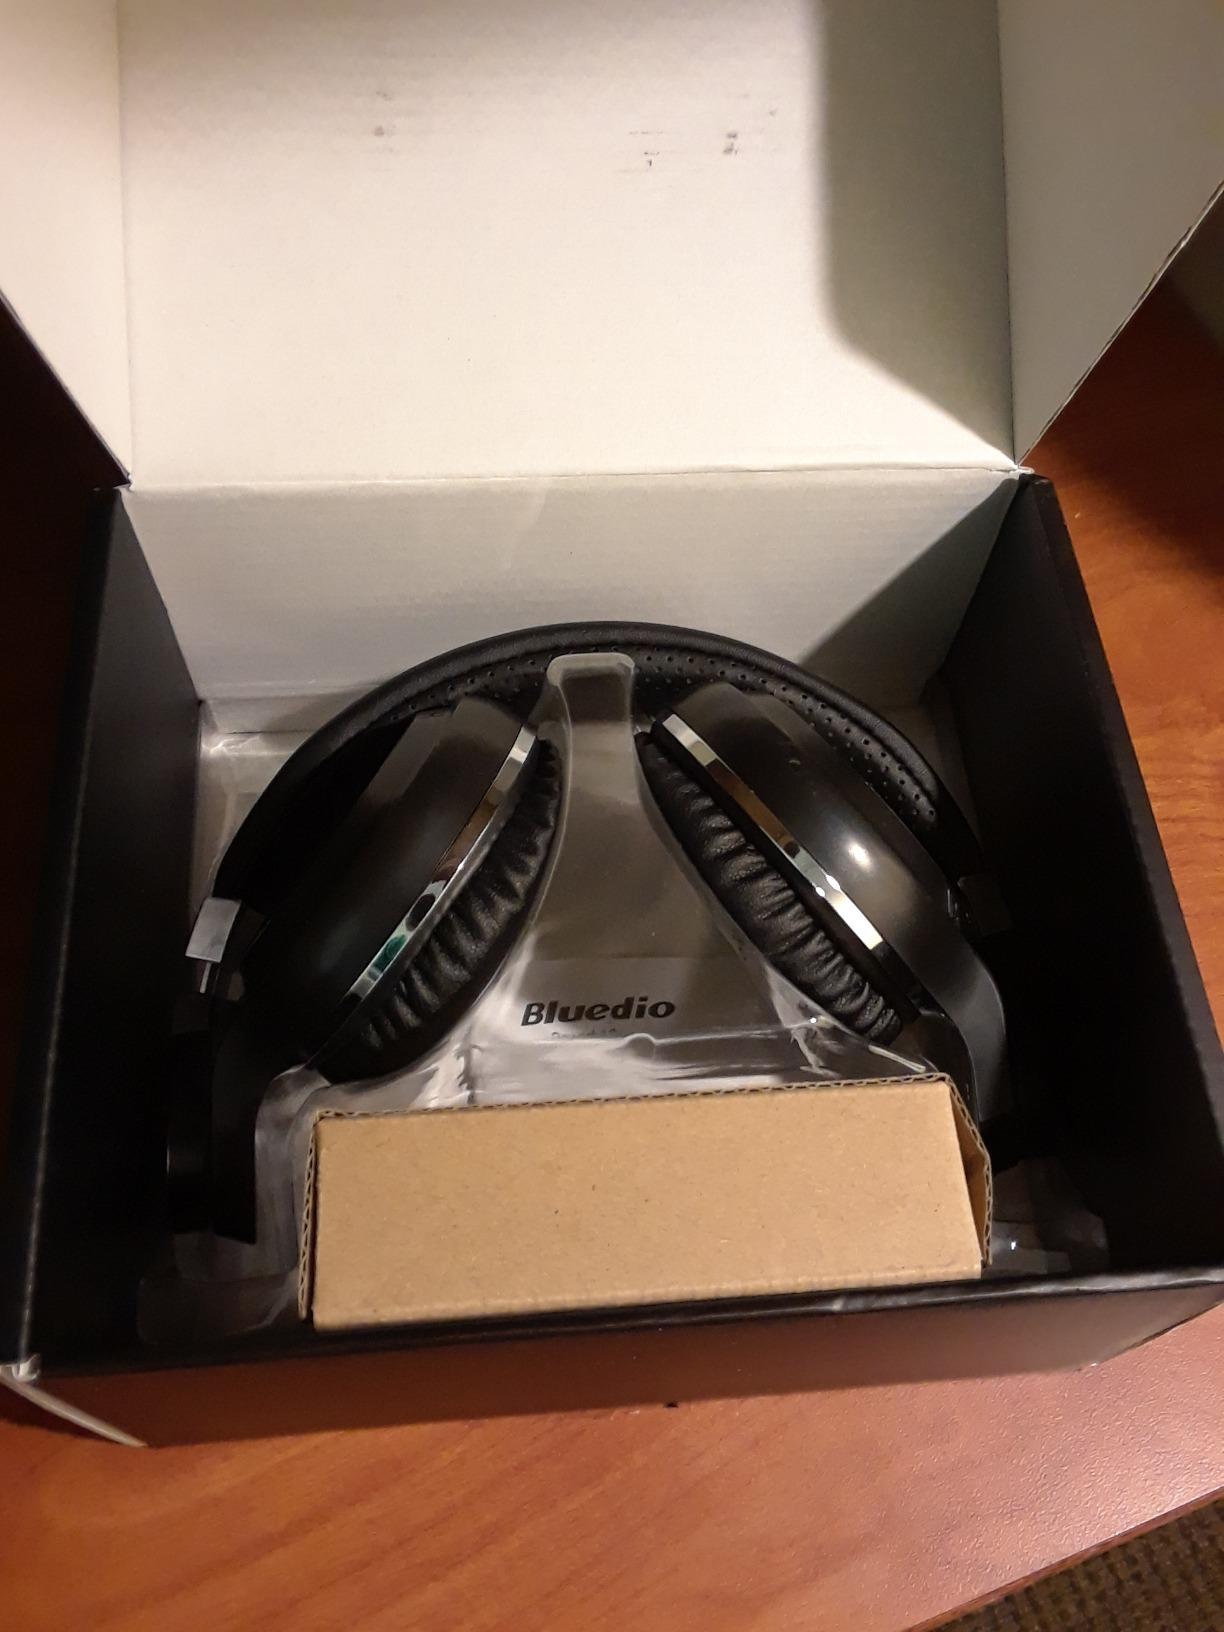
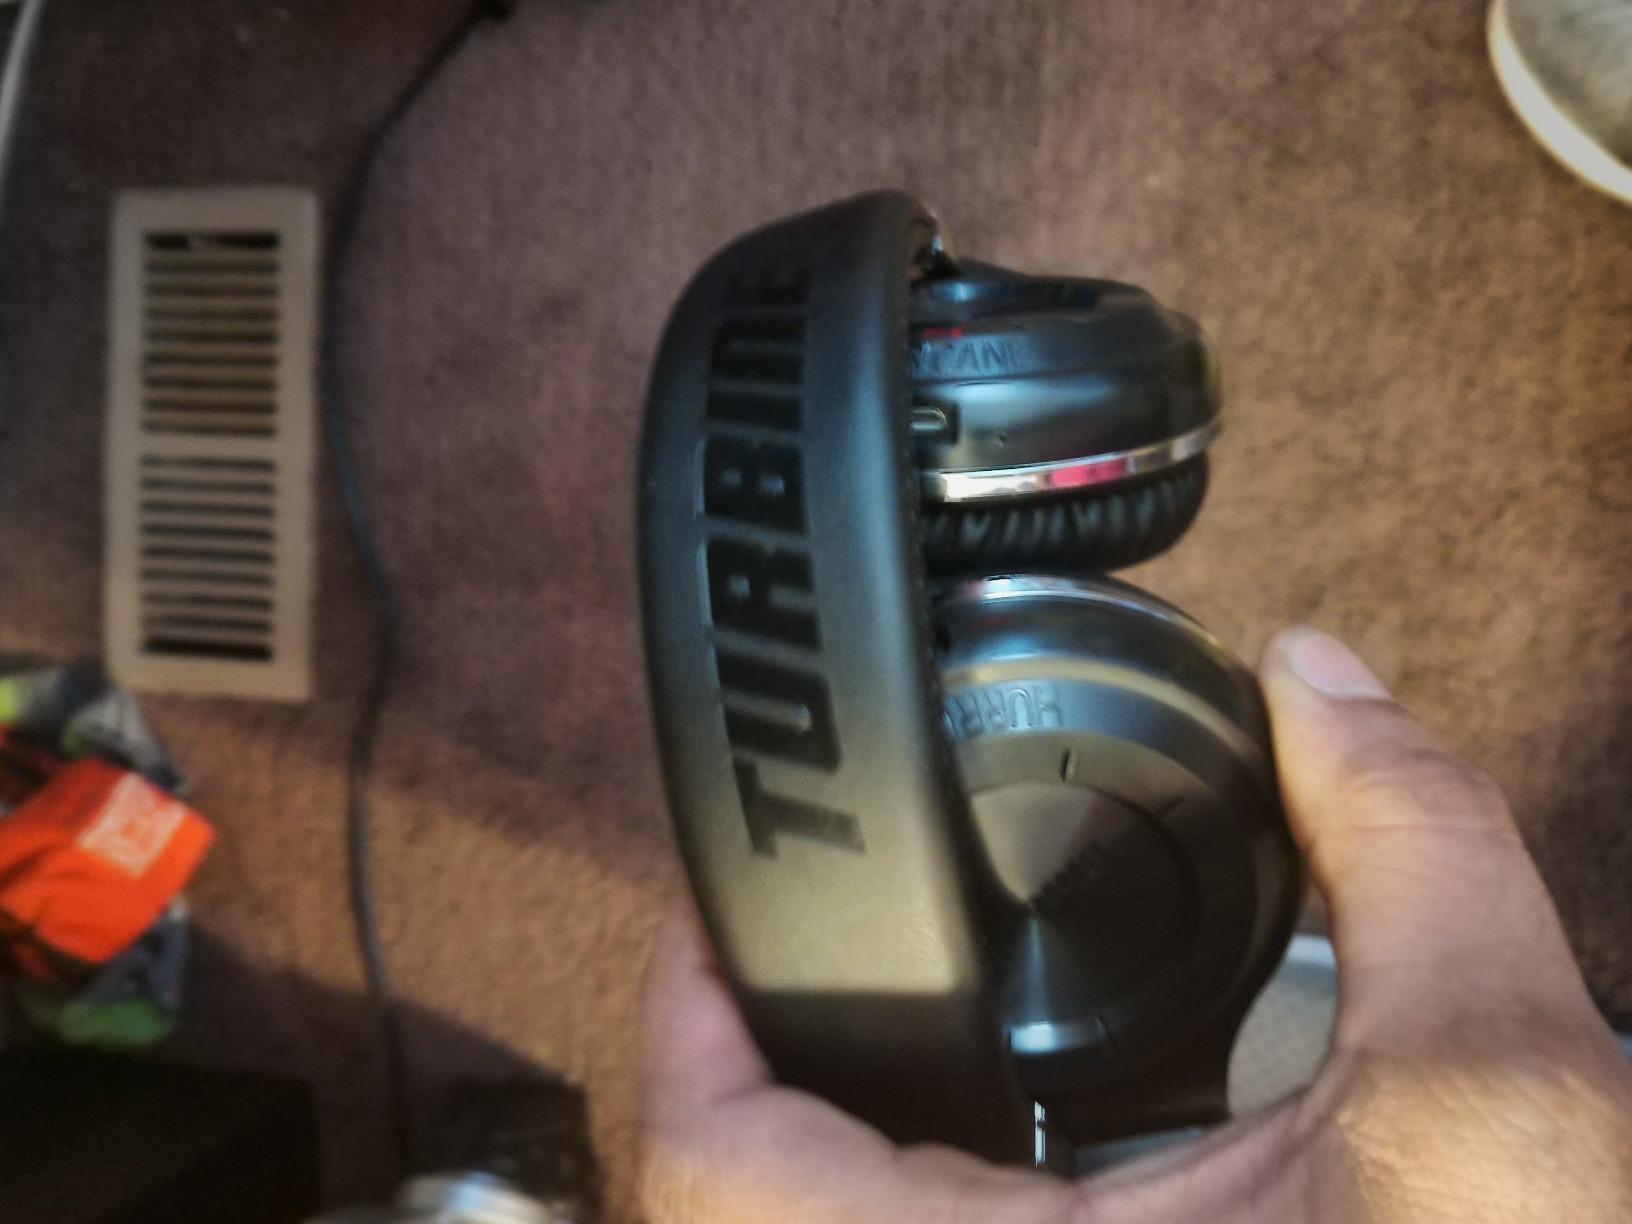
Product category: headphones
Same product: yes